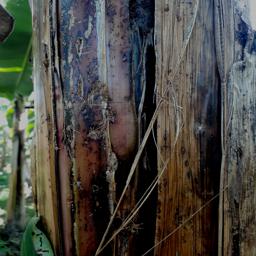
Label: PSEUDOSTEM WEEVIL